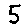
Label: 5